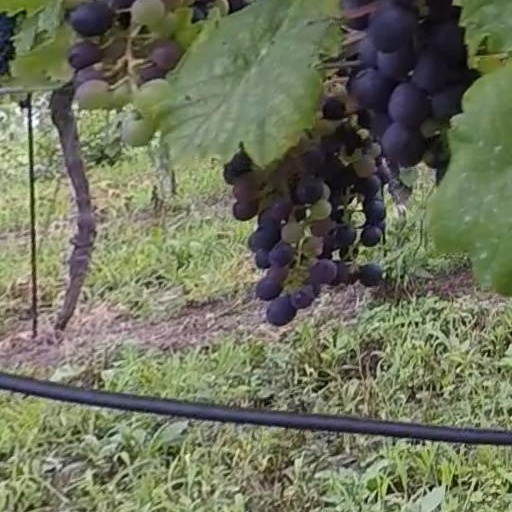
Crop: grape